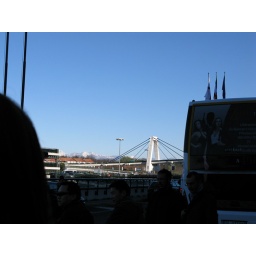
White, white mountains in the distance